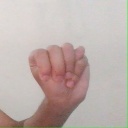
अक्षर: म